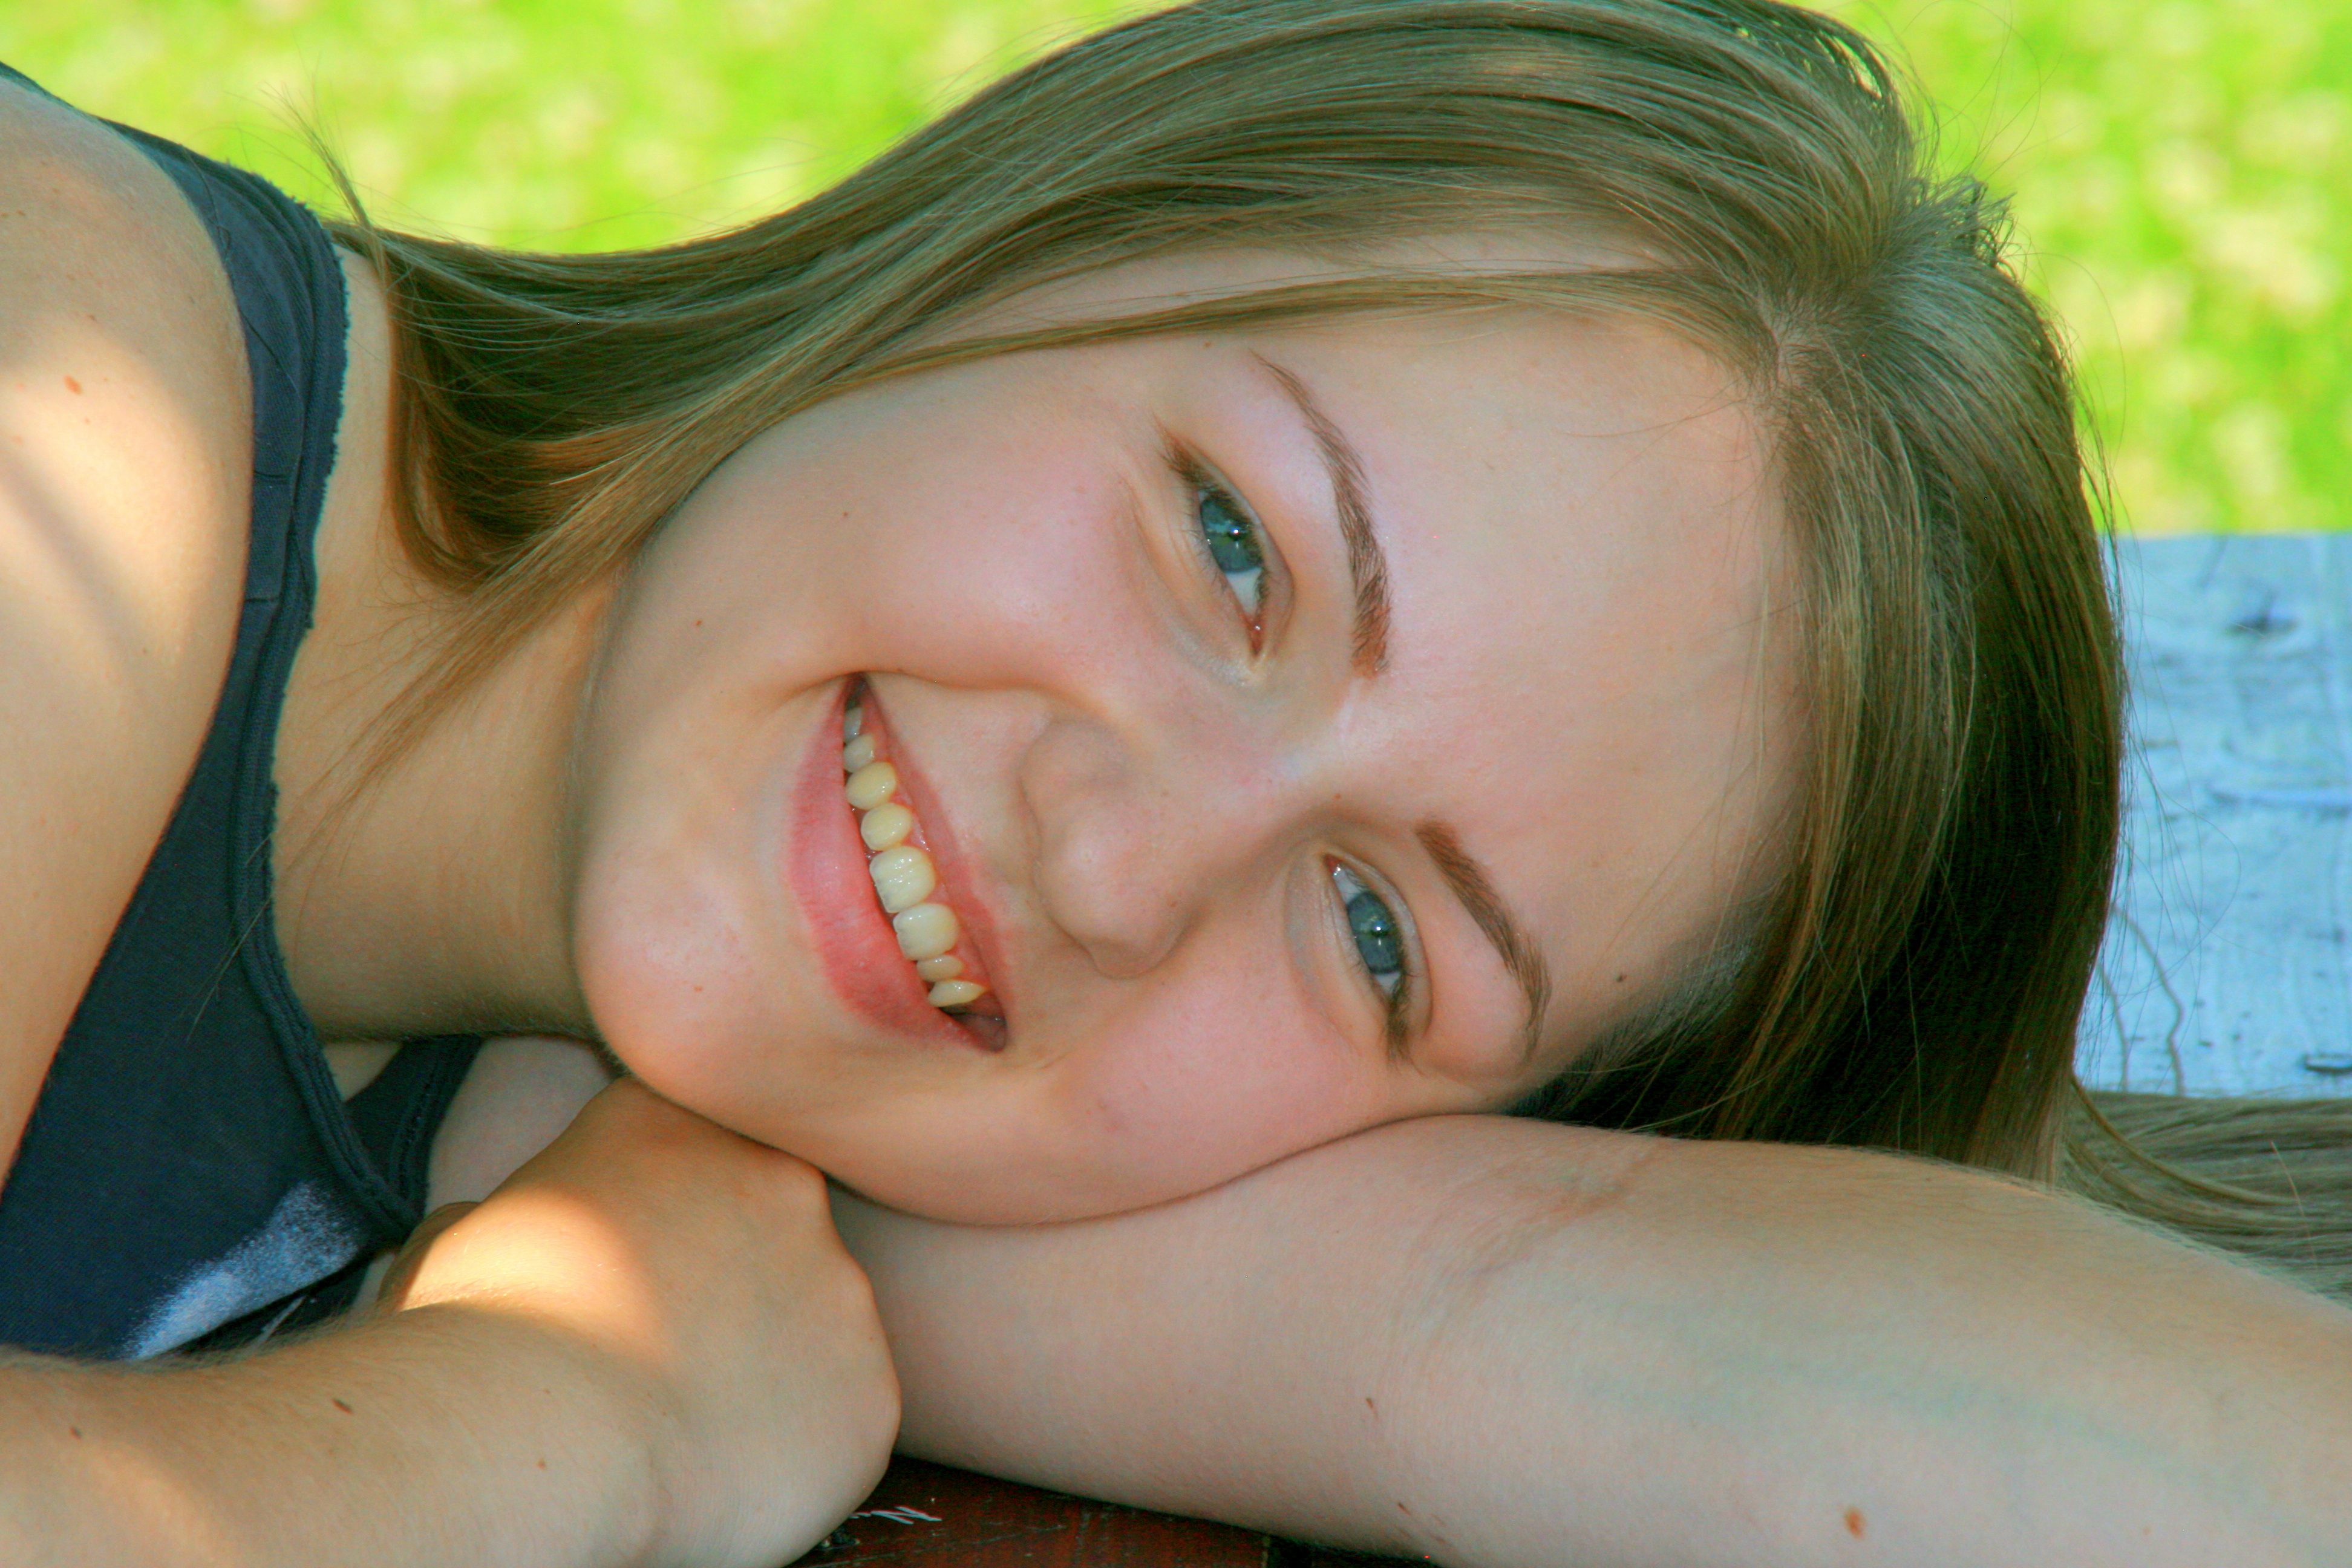
hand, person, girl, woman, hair, portrait, model, finger, child, clothing, lady, facial expression, smile, mouth, human body, face, eye, head, skin, beauty, blond, organ, interaction, blond hair, brown hair